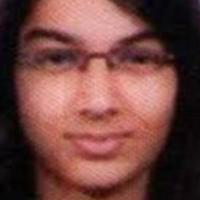
Age group: age 21-30